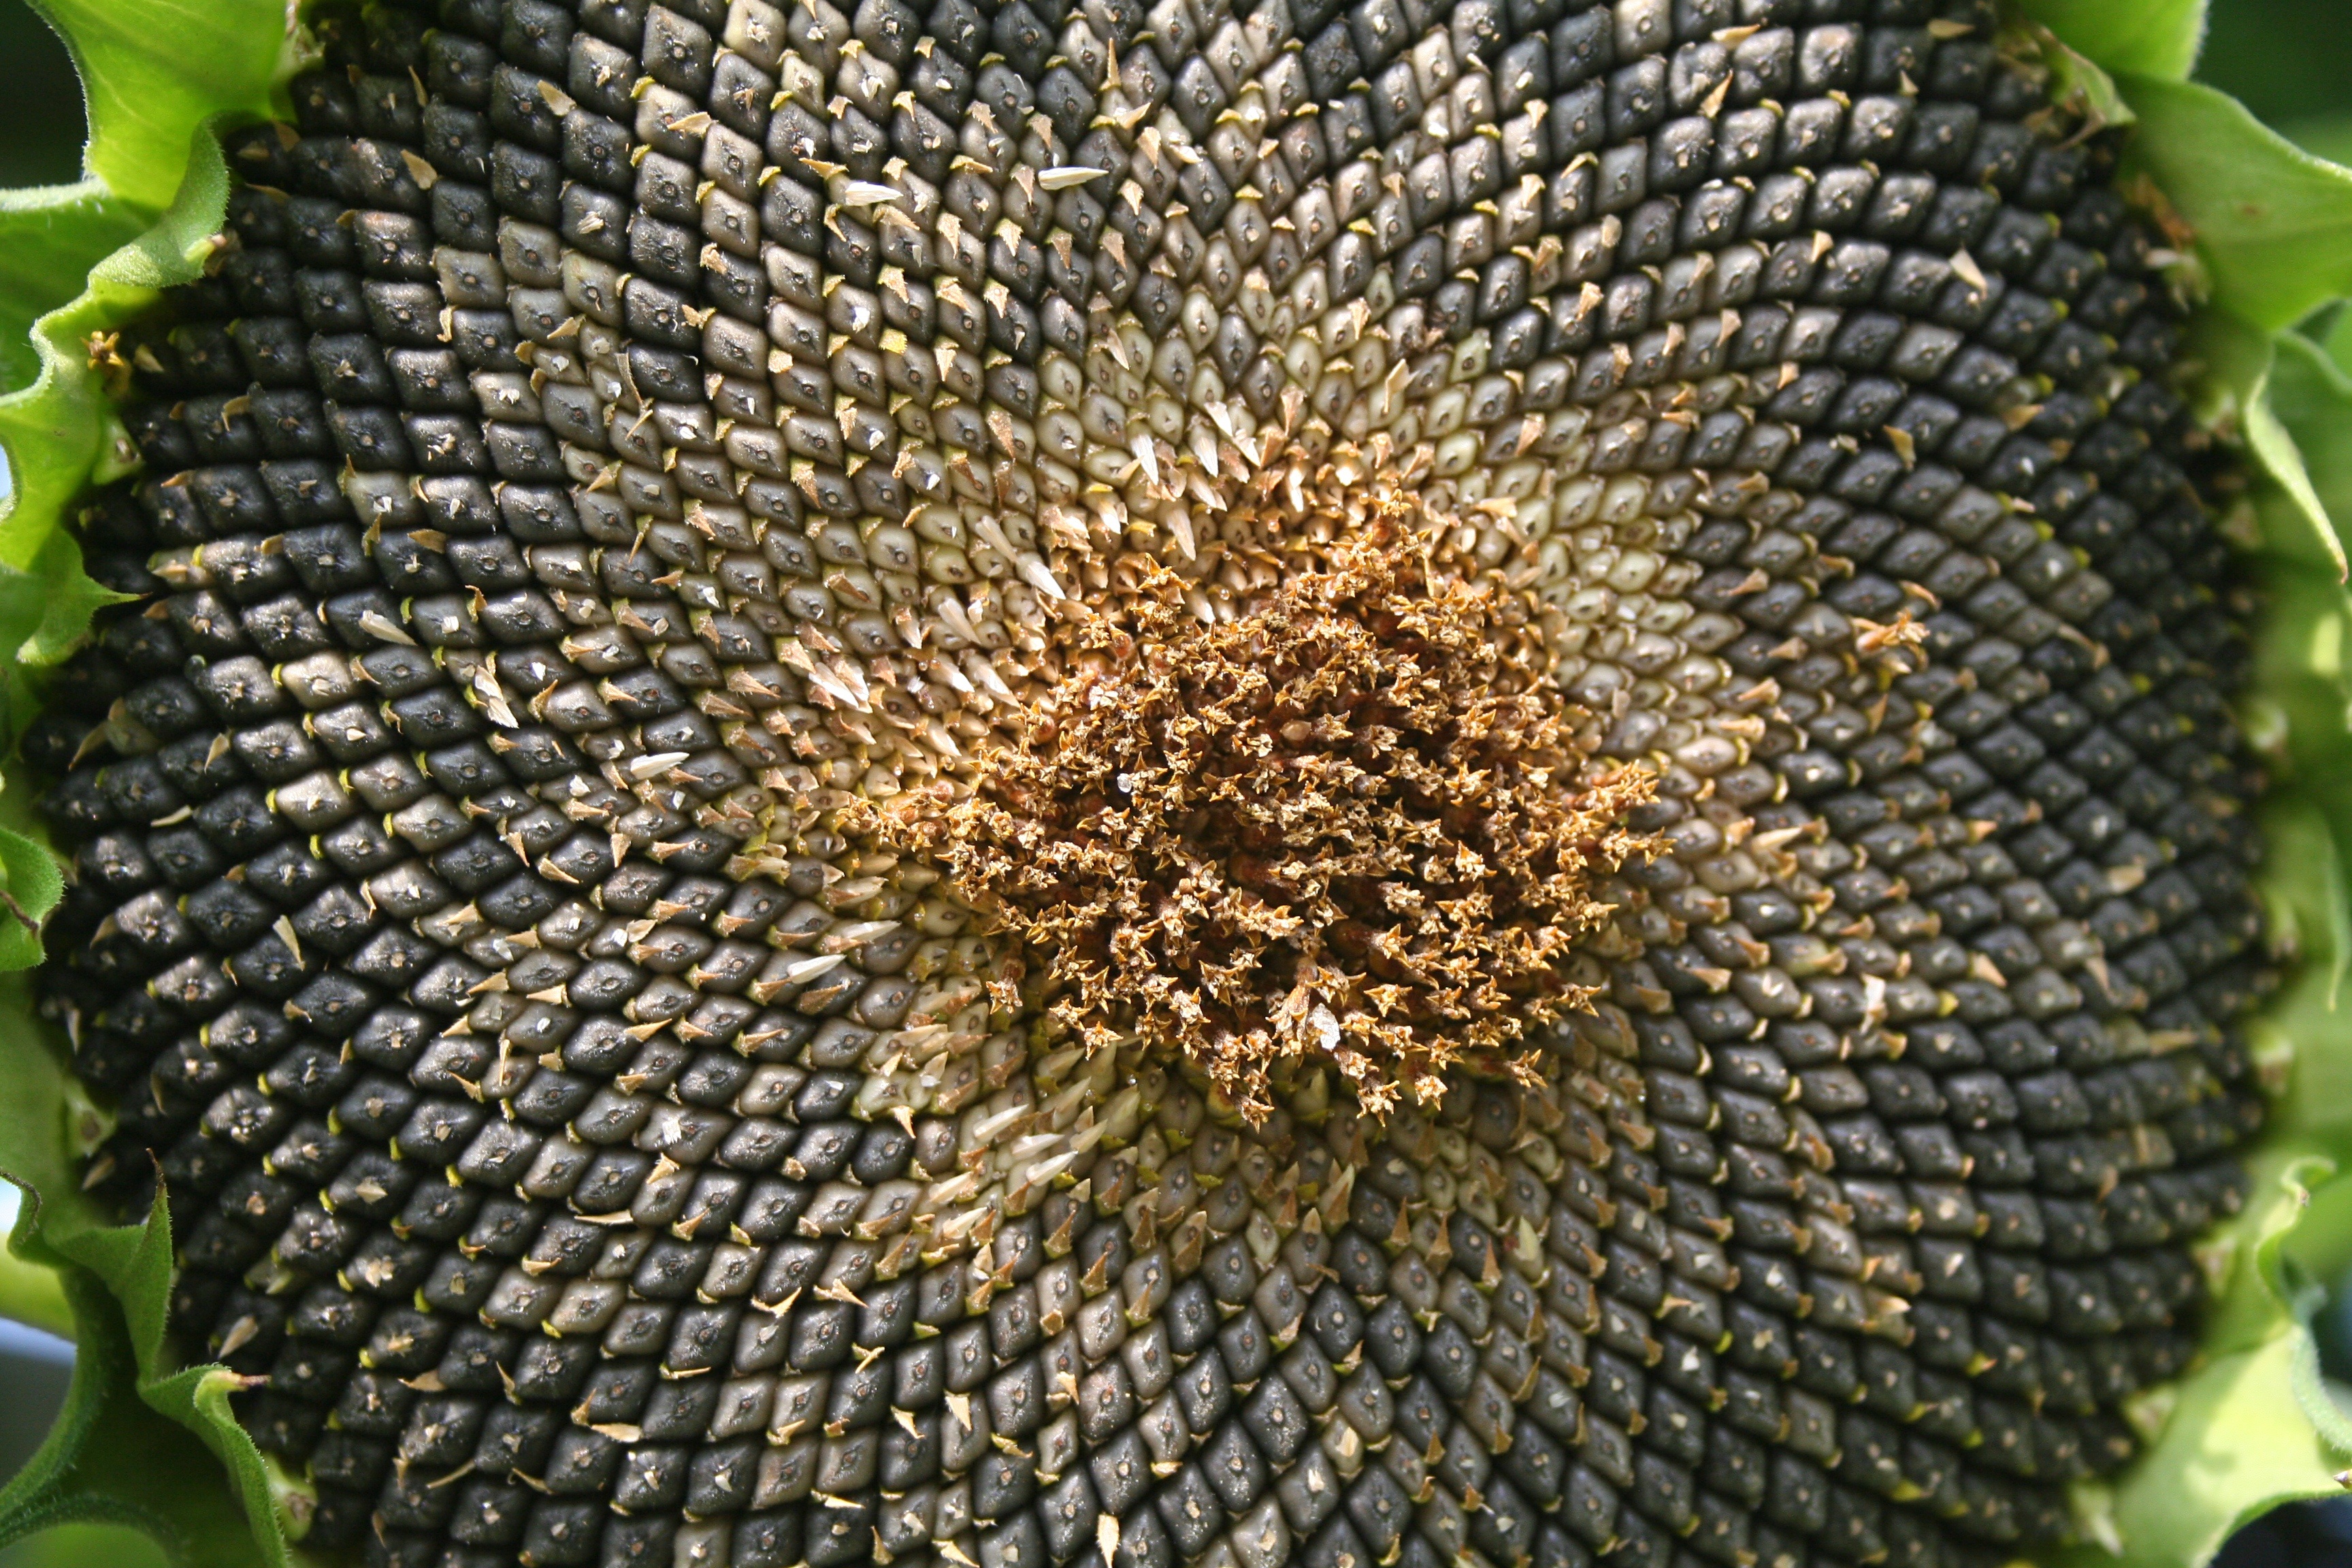
plant, flower, summer, floral, produce, botany, closeup, botanical, sunflower, close up, vegetarian food, sunflower seeds, flowering plant, daisy family, sunflower seed, plant stem, land plant